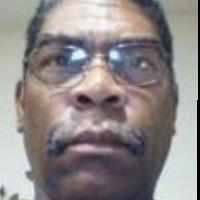
Age group: age 56-65